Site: brandenburg
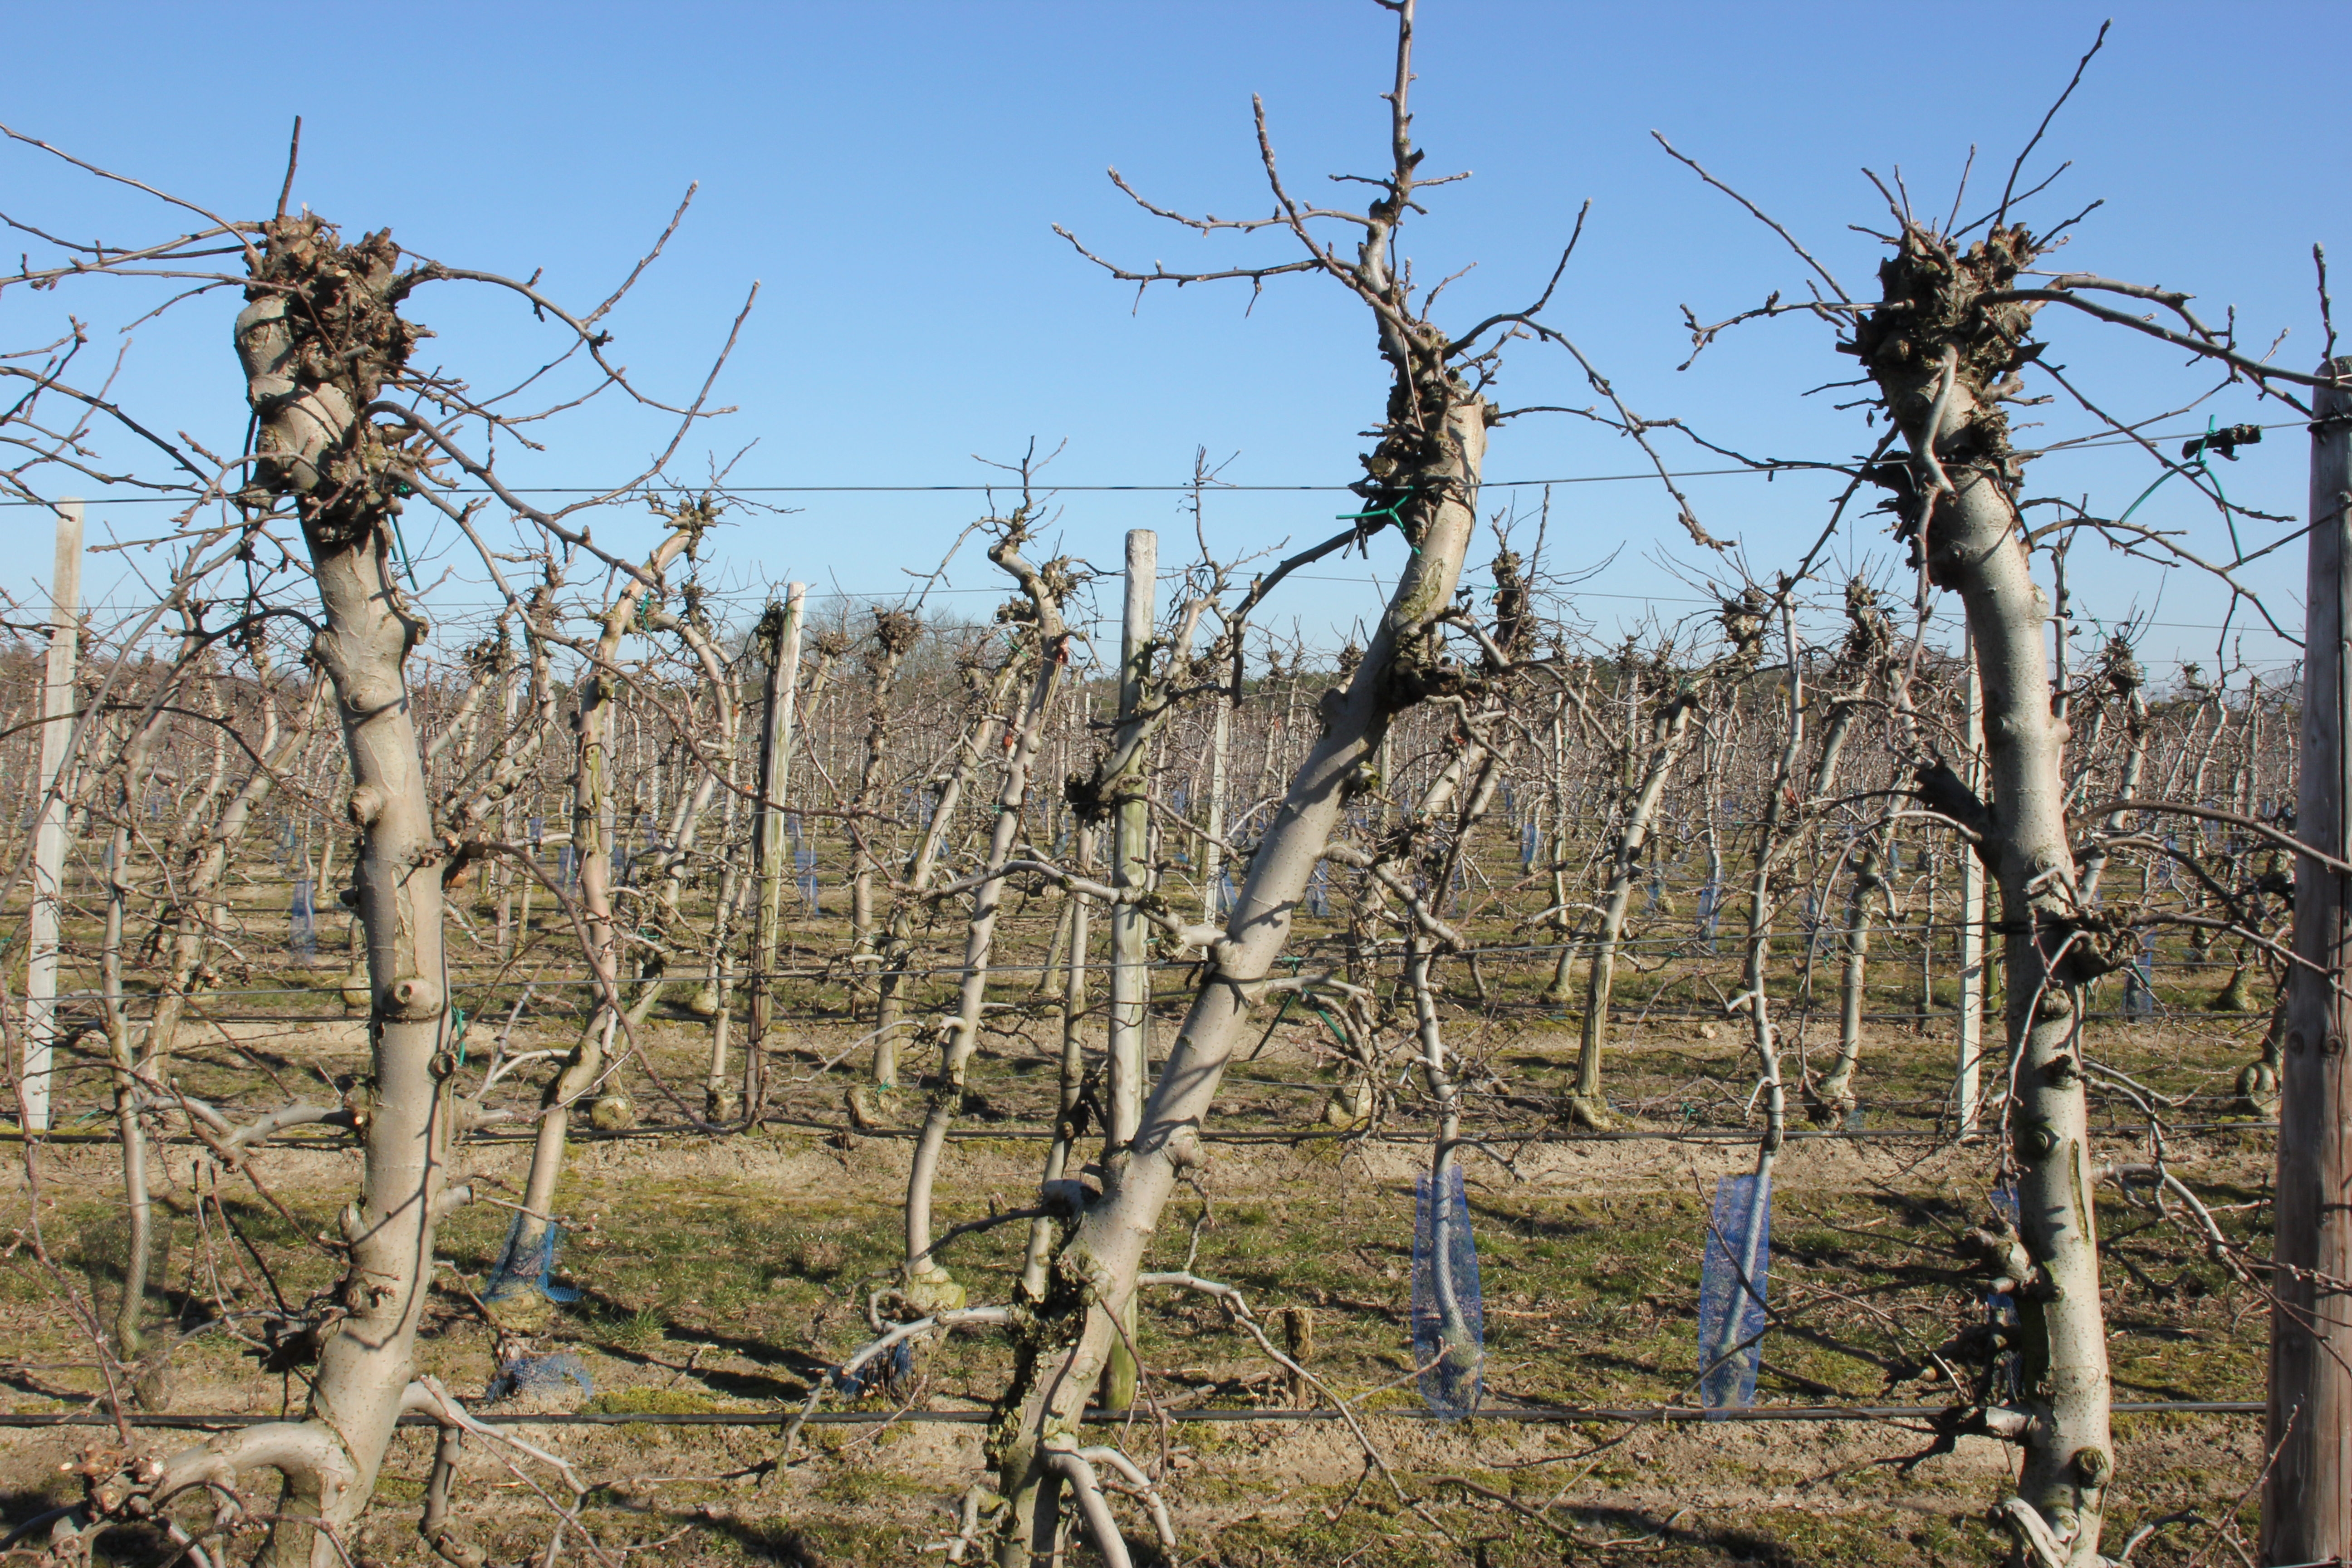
Growth stage (BBCH 03): Bud development